Wutong Mountain

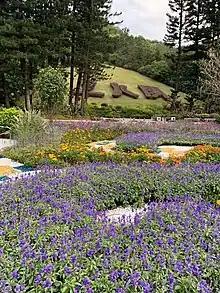
View of the Flower Sea

Wutong Mountain is a rare natural scenic spot in China, which is located in urban area, with coastal mountains and natural vegetations as its main scenery. There are eight scenery blocks such as "Musical Instrument in Phoenix Valley", "Wutong Clouds", "A Phoenix Perching on the Green Wutong", "East Lake Park" and "Fairy Lake Botanical Garden" etc. In 1993 it was awarded the title of National Park of Guangdong by the Guangdong Provincial Government. In December 2009, it was conferred the title of National Park of China by the State Council.